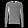
Label: Pullover